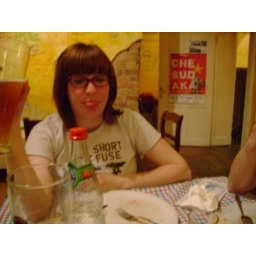
punk rock pizza in Berlin